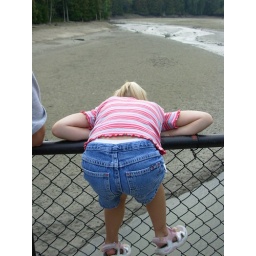
Riley looking over the fence at the dried up lake at Camp Samac.